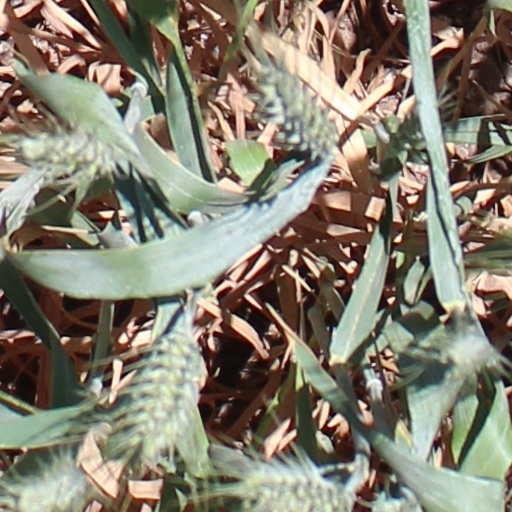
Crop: wheat